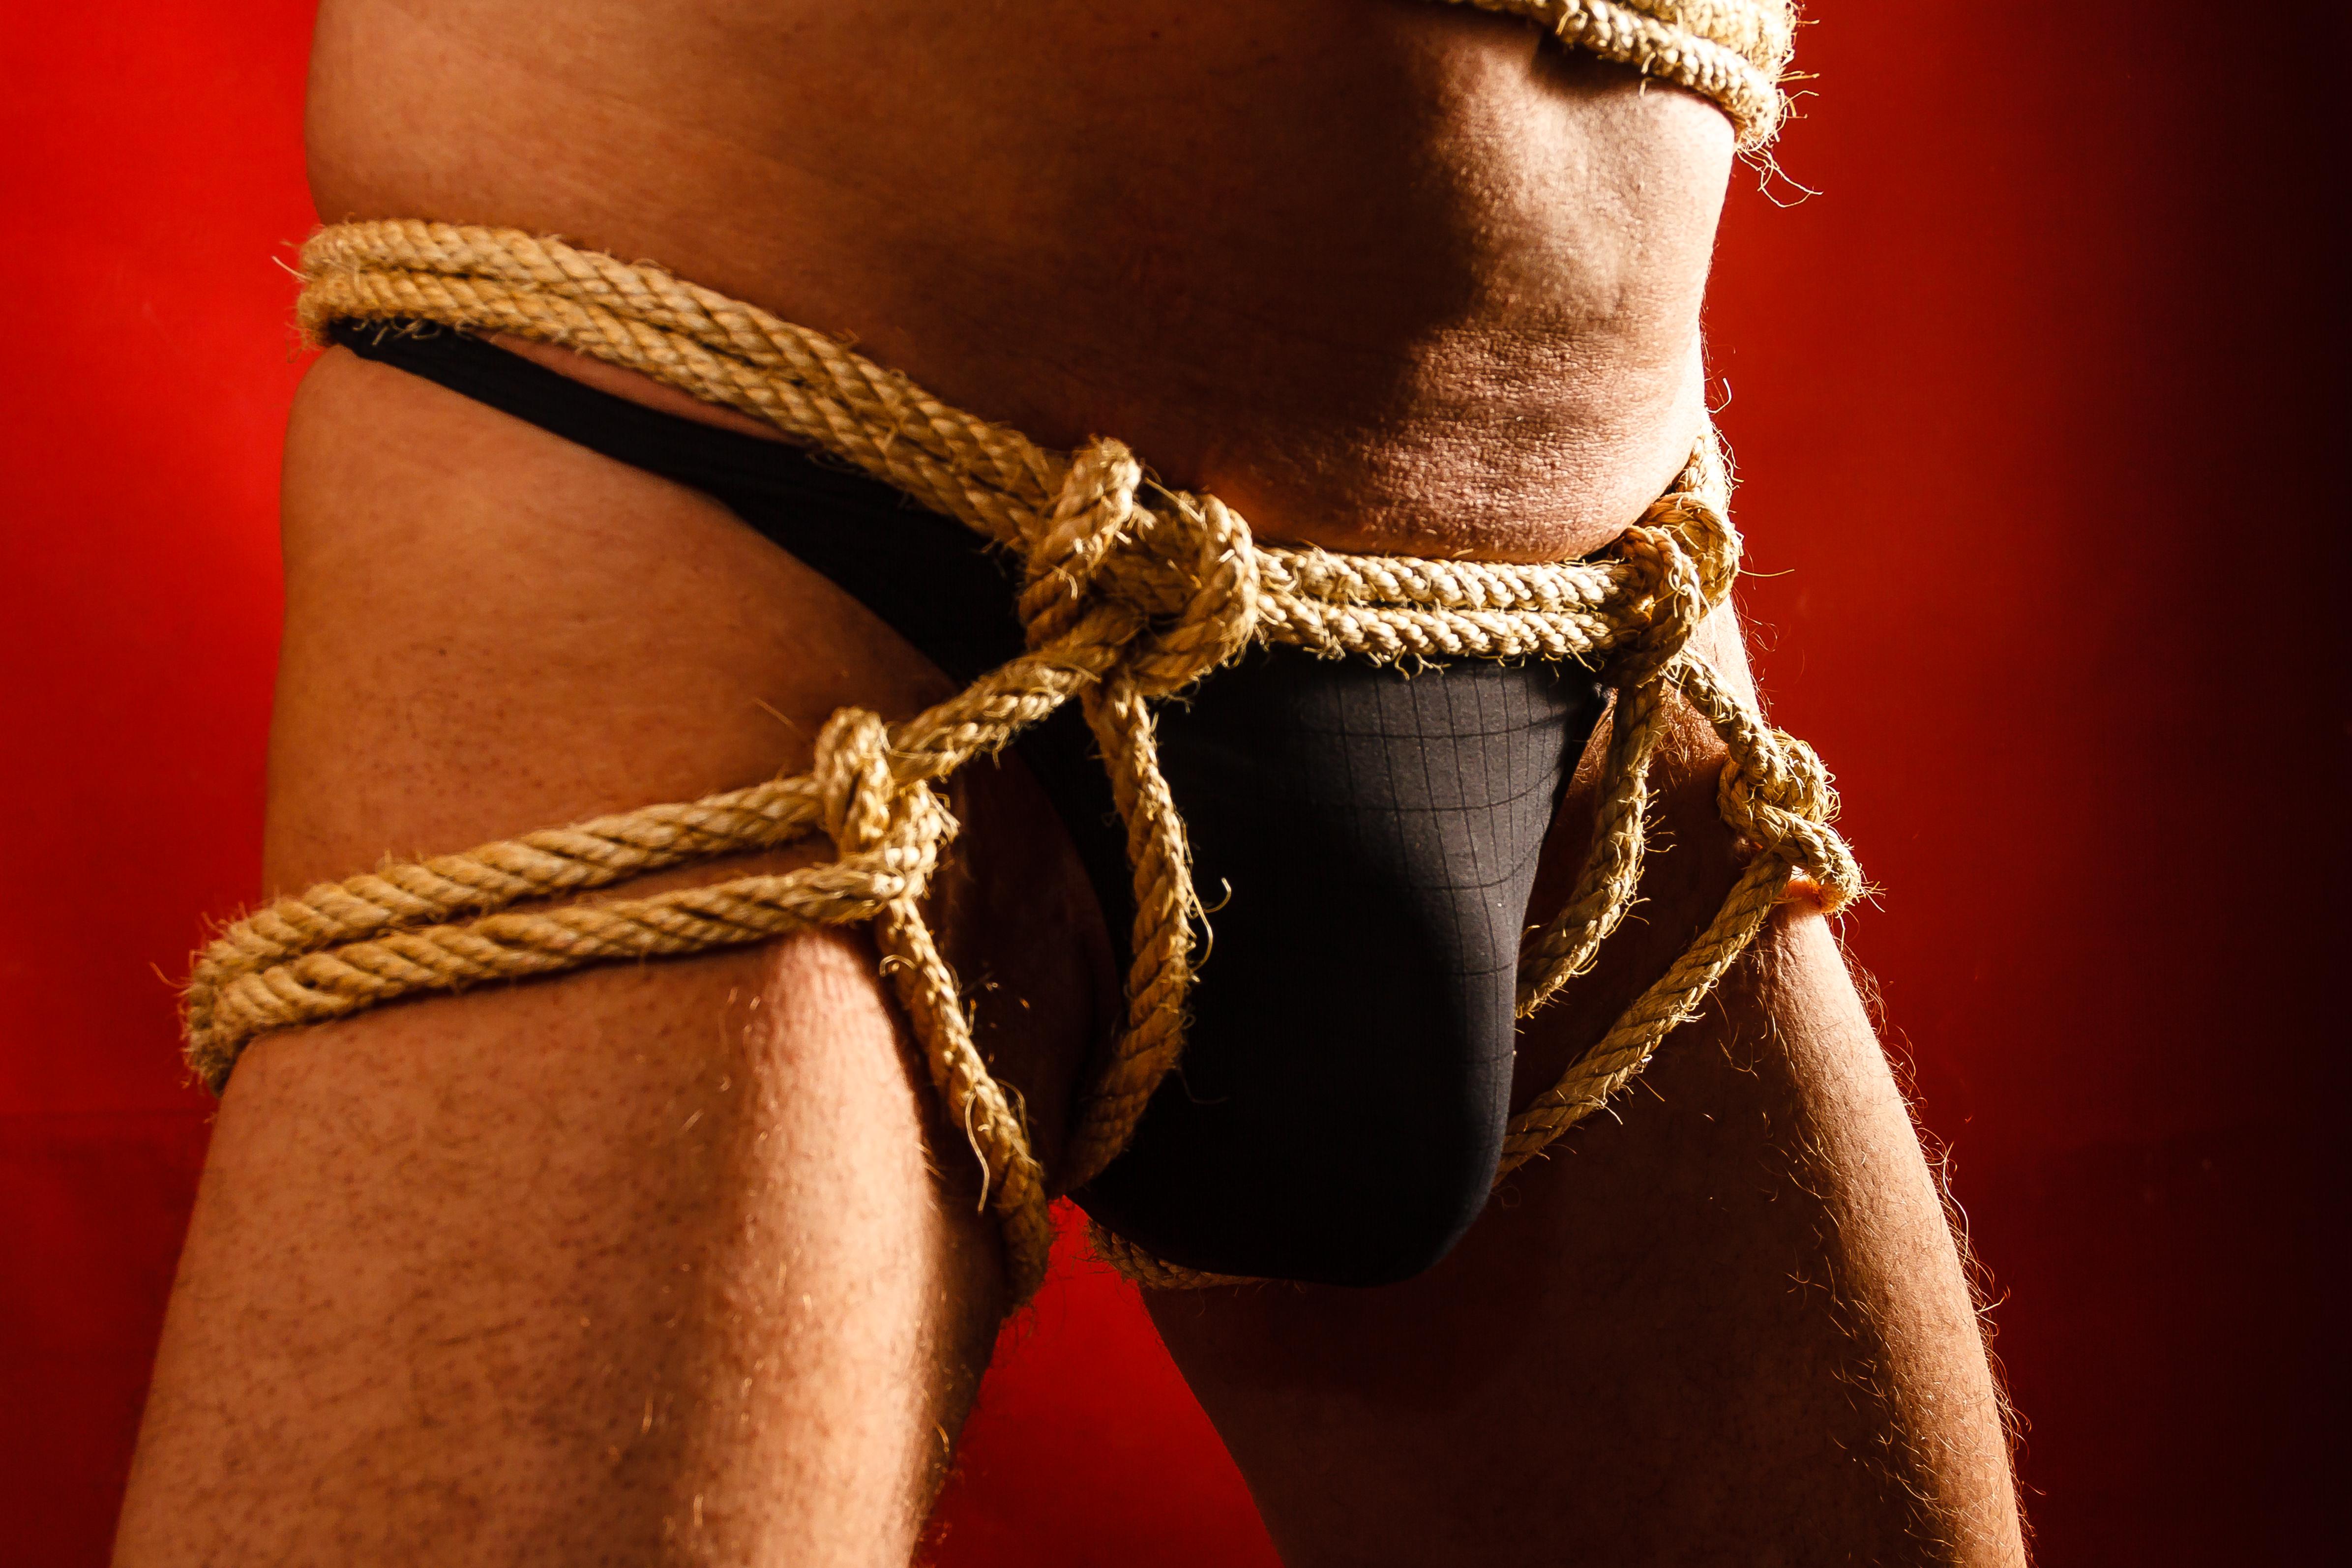
bondage, fetish, bdsm, male bondage, tanga, rope, skin, waist, tan, close up, hand, abdomen, fashion accessory, leg, knot, muscle, photography, undergarment, suspenders, neck, chain, beige, personal protective equipment, leather, trunk, briefs, Barechested, navel, back, jewellery, metal, thigh